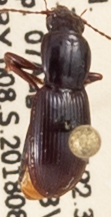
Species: Pterostichus pumilus
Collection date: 2018-08-07
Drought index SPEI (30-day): -2.09
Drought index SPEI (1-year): -0.62
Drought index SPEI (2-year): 0.71